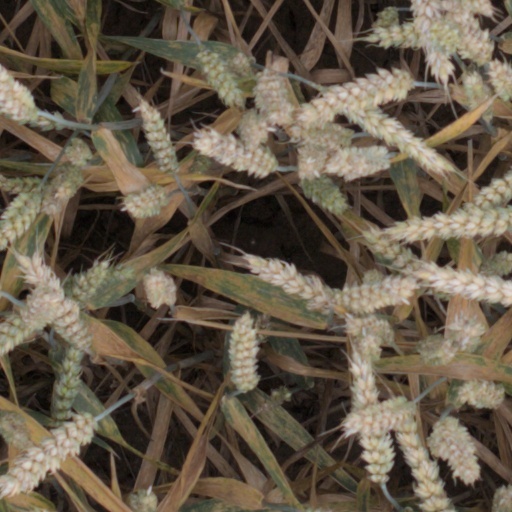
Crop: wheat